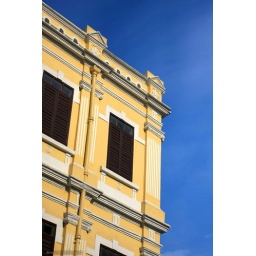
The striking yellow color of the building against the blue sky